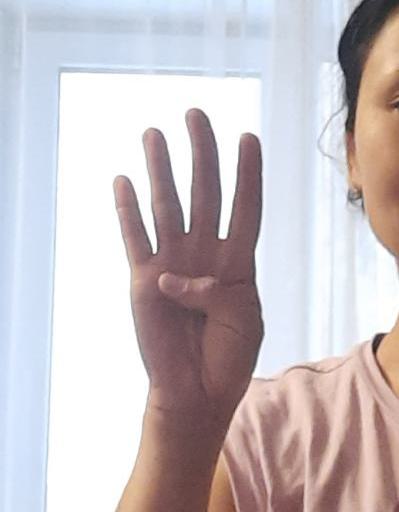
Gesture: four